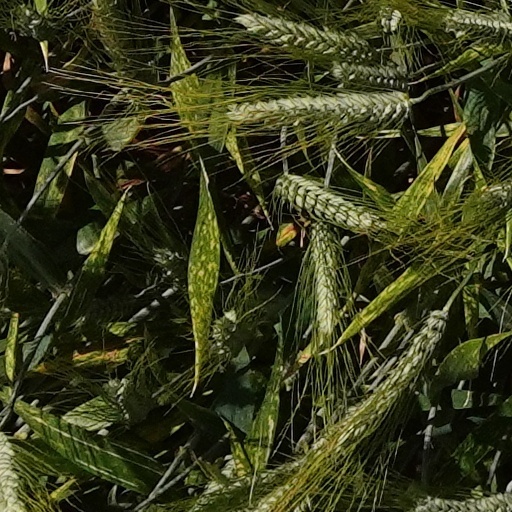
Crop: wheat